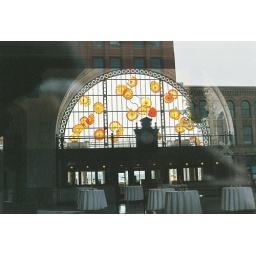
Reflections of street behind me and Chihuly glass in far window